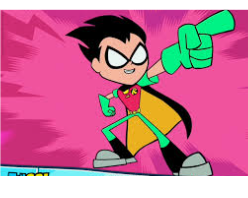
Portrait style: Cartoon Portrait